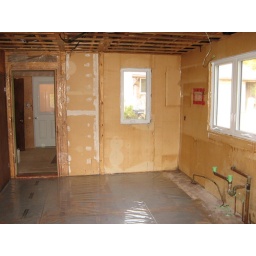
45 - Next, tear up the floor and put in new windows